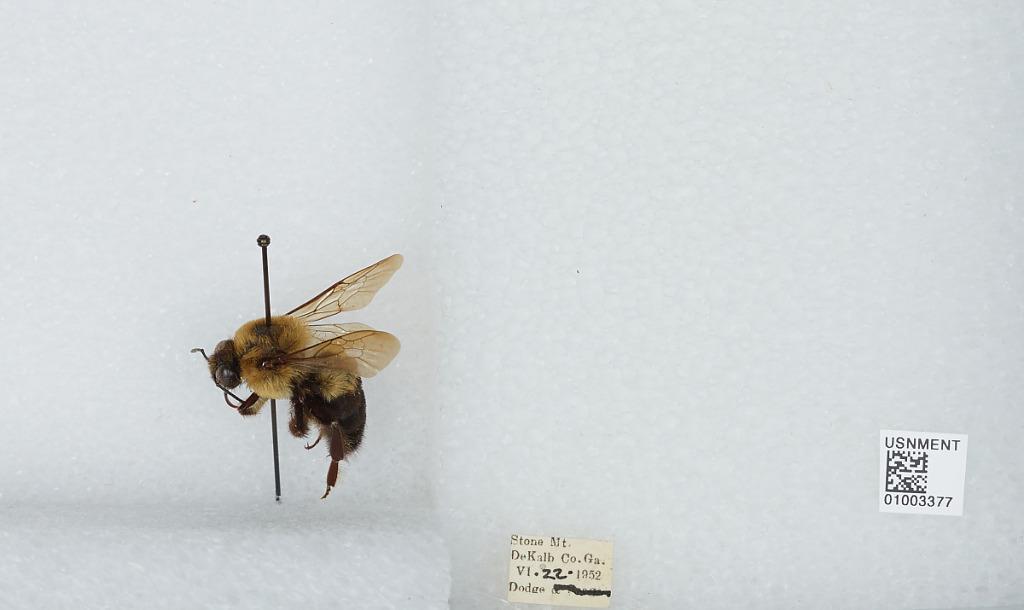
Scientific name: Bombus (Separatobombus) griseocollis (De Geer)
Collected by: Dodge
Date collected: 1952-6-22
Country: United States
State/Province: Georgia
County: DeKalb
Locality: Stone Mountain
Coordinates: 33.8053, -84.1714